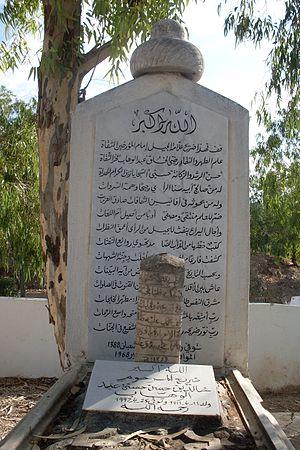
Tombe de Hassan Hosni Abdelwaheb et de son fils au cimetière Djellaz Tunis
Hassan Hosni Abdelwaheb, de son nom complet Hassan Hosni Ben Salah Ben Abdelwaheb Ben Youssef Smadhi El Charni, né le 21 juin 1884 à Tunis et mort le 9 novembre 1968, est un historien tunisien.